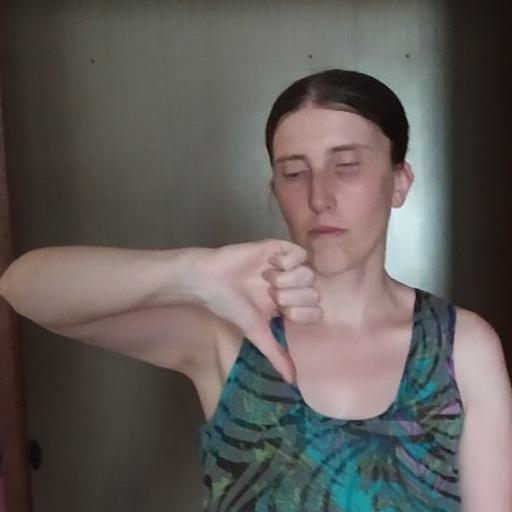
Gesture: dislike